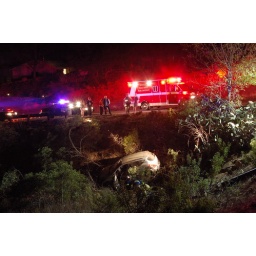
They later dragged the car straight up toward where the ambulance is. (That's Dav;es house in the top left corner.)